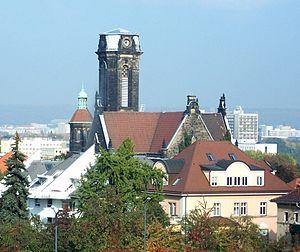
L'église Saint-Luc de Dresde est une église évangélique dans le quartier de Südvorstadt.